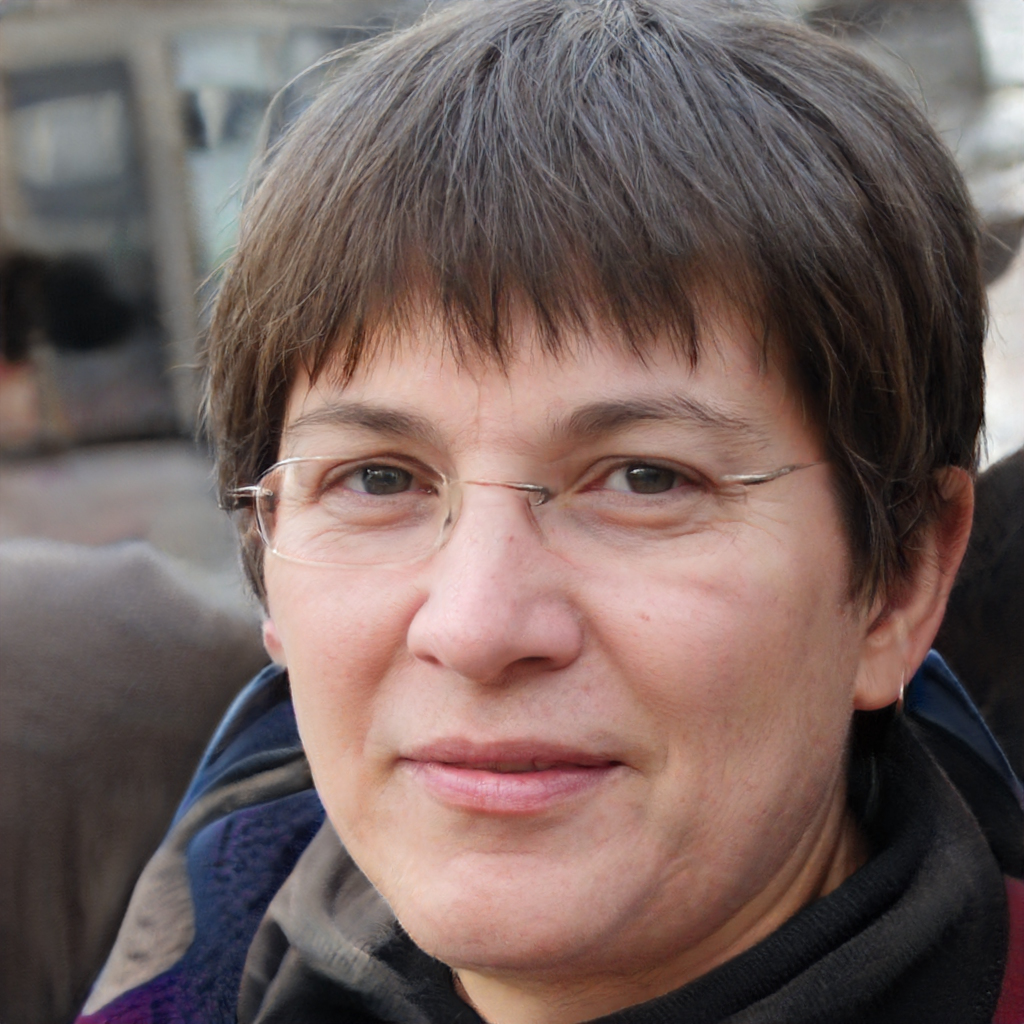
Gender: Male